Dobje, Grosuplje

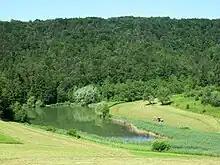
Dobje Pond

Dobje became an independent settlement in 1992, when it was administratively separated from Mala Stara Vas.